Muslim Students Federation (I. U. M. L.)

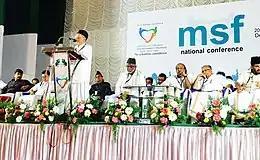
Community leader Sayed Hyderali Shihab Thangal in an M. S. F. event in Kerala

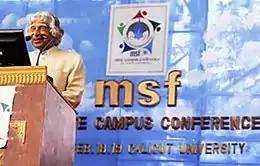

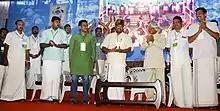

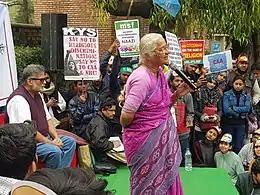

The Muslim Students Federation (MSF) is the student wing of Indian Union Muslim League party in Kerala, India.